ICRANet

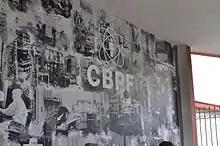
Entrance of CBPF, where ICRANet seat in Rio de Janeiro is located.

The Seat of ICRANet in Rio de Janeiro has been established initially on the premises granted by CBPF, with the possible expansion to the Cassino da Urca. A school of Cosmology and Astrophysics is being developed jointly with Brazilian institutions. The 2nd ICRANet César Lattes Meeting devoted to relativistic astrophysics was held in Rio de Janeiro in 2015.